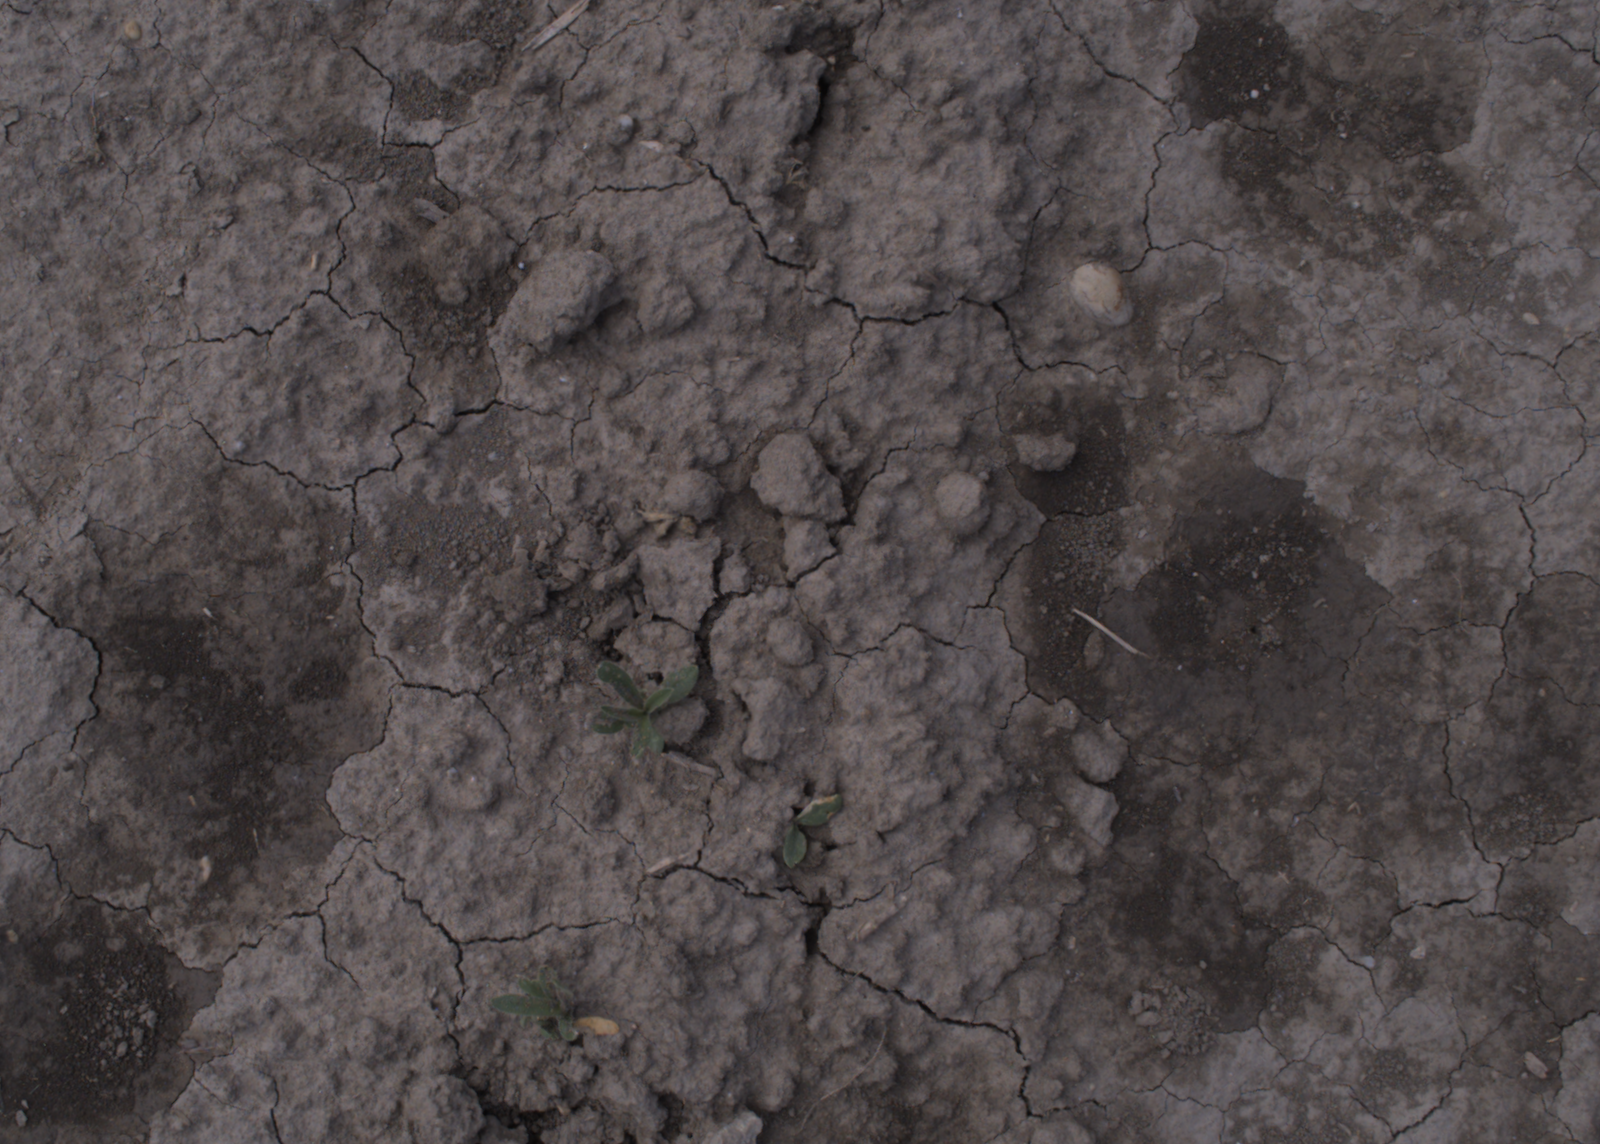
Capture date: 24.08.2020 11:11:38
Weather: mixed
Wind: medium
Seeding date: 21.07.2020
Plant canopy height (mm): 910